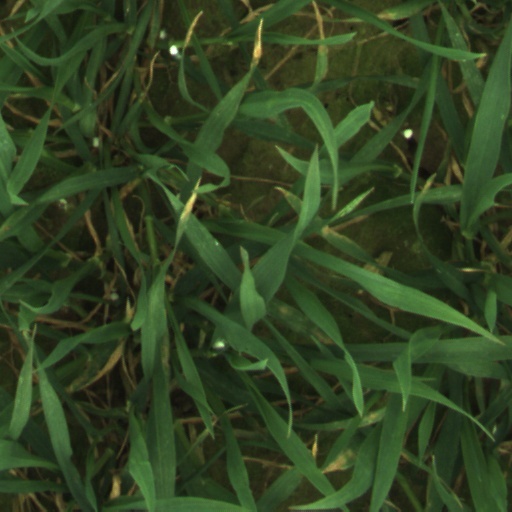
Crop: wheat